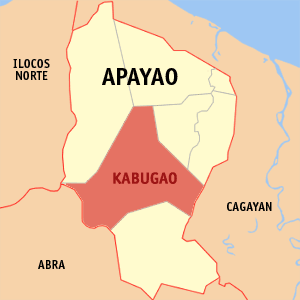
Kabugao est une ville de 2ᵉ classe, capitale de la province d'Apayao aux Philippines. Selon le recensement de 2010 elle est peuplée de 17 796 habitants.